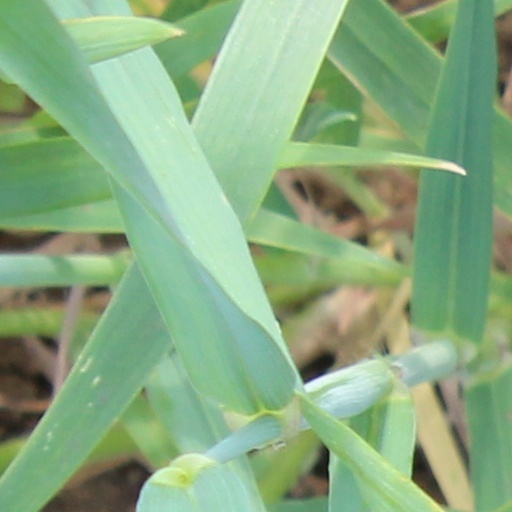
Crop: wheat